Mel Baggs

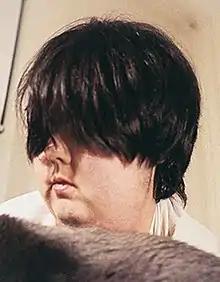
Baggs in 2008

Mel Baggs (born Amanda Melissa Baggs; August 15, 1980 – April 11, 2020) was an American non-binary writer and disability rights advocate with a focus on developmental disability self-advocacy. They are most well-known for their blog posts and YouTube videos about autism, although they wrote about a variety of disability experiences and disliked being thought of as an "autism blog[ger]". Baggs described themselves as "cognitively disabled, physically disabled, chronically ill, developmentally disabled, and psychiatrically disabled". As an adult, they did not speak and used a communication device.